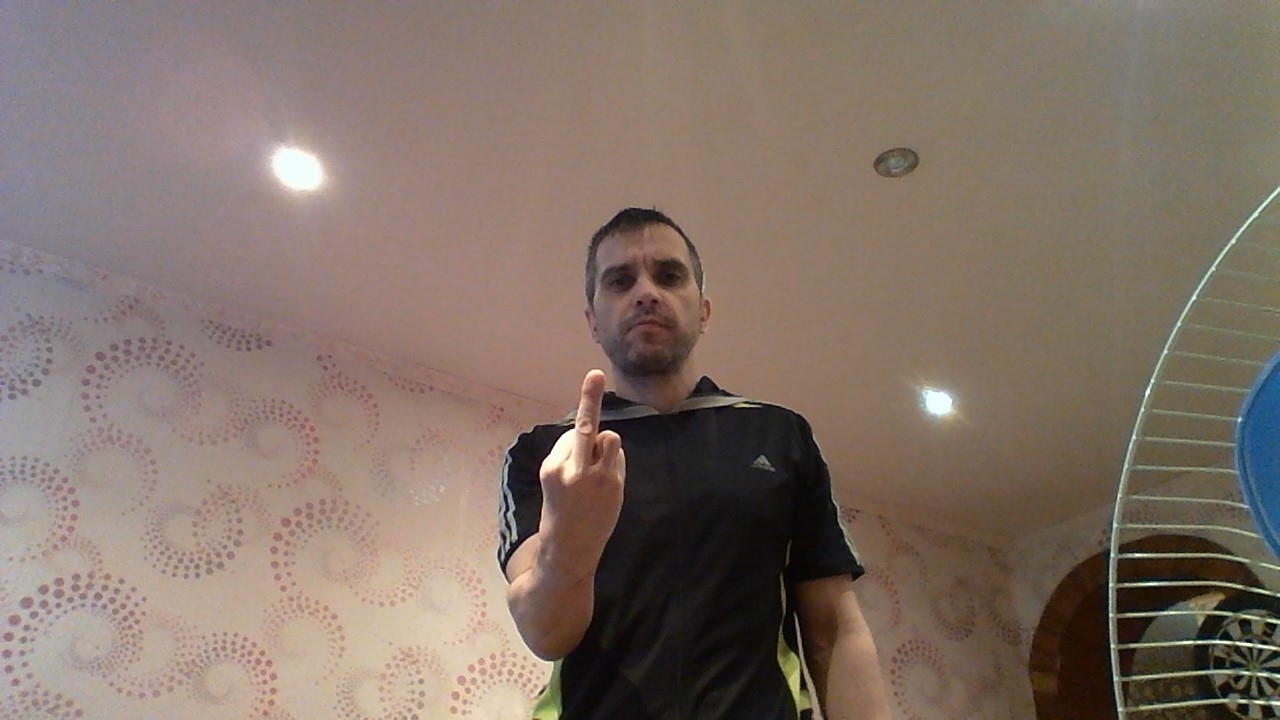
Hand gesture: middle_finger